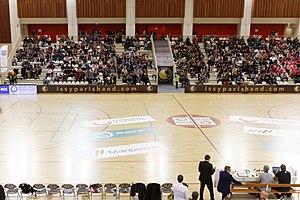
Le Championnat de France féminin de handball 2014-2015 est la 63ᵉ édition de cette compétition.